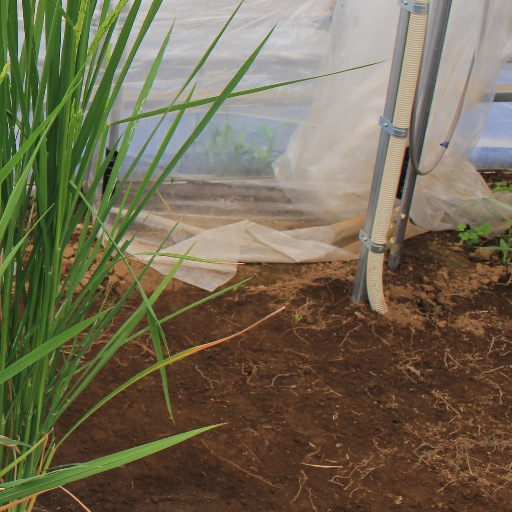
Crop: rice